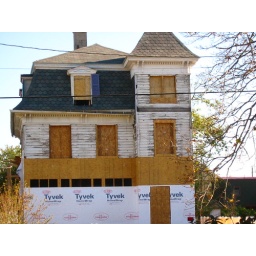
This is a house across the street from The Buttery in Lewes that as being reconstructed.